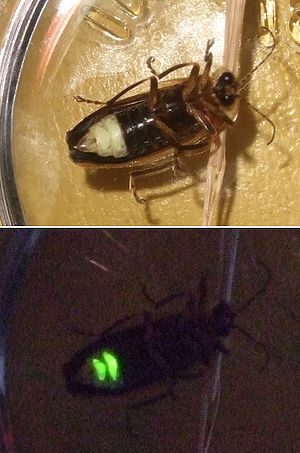
Bioluminescens
Ildflue (ukendt art) uden og med lysudsendelse.
Bioluminescens eller biologisk lys er produktionen og udsendelsen af lys af en levende organisme. Bioluminescens er en naturlig forekommende form af kemiluminescens, hvor der frigøres energi ved en kemisk reaktion i form af lysudsendelse. Ildfluer, tudsefisk og andre skabninger producerer luciferin og luciferase.